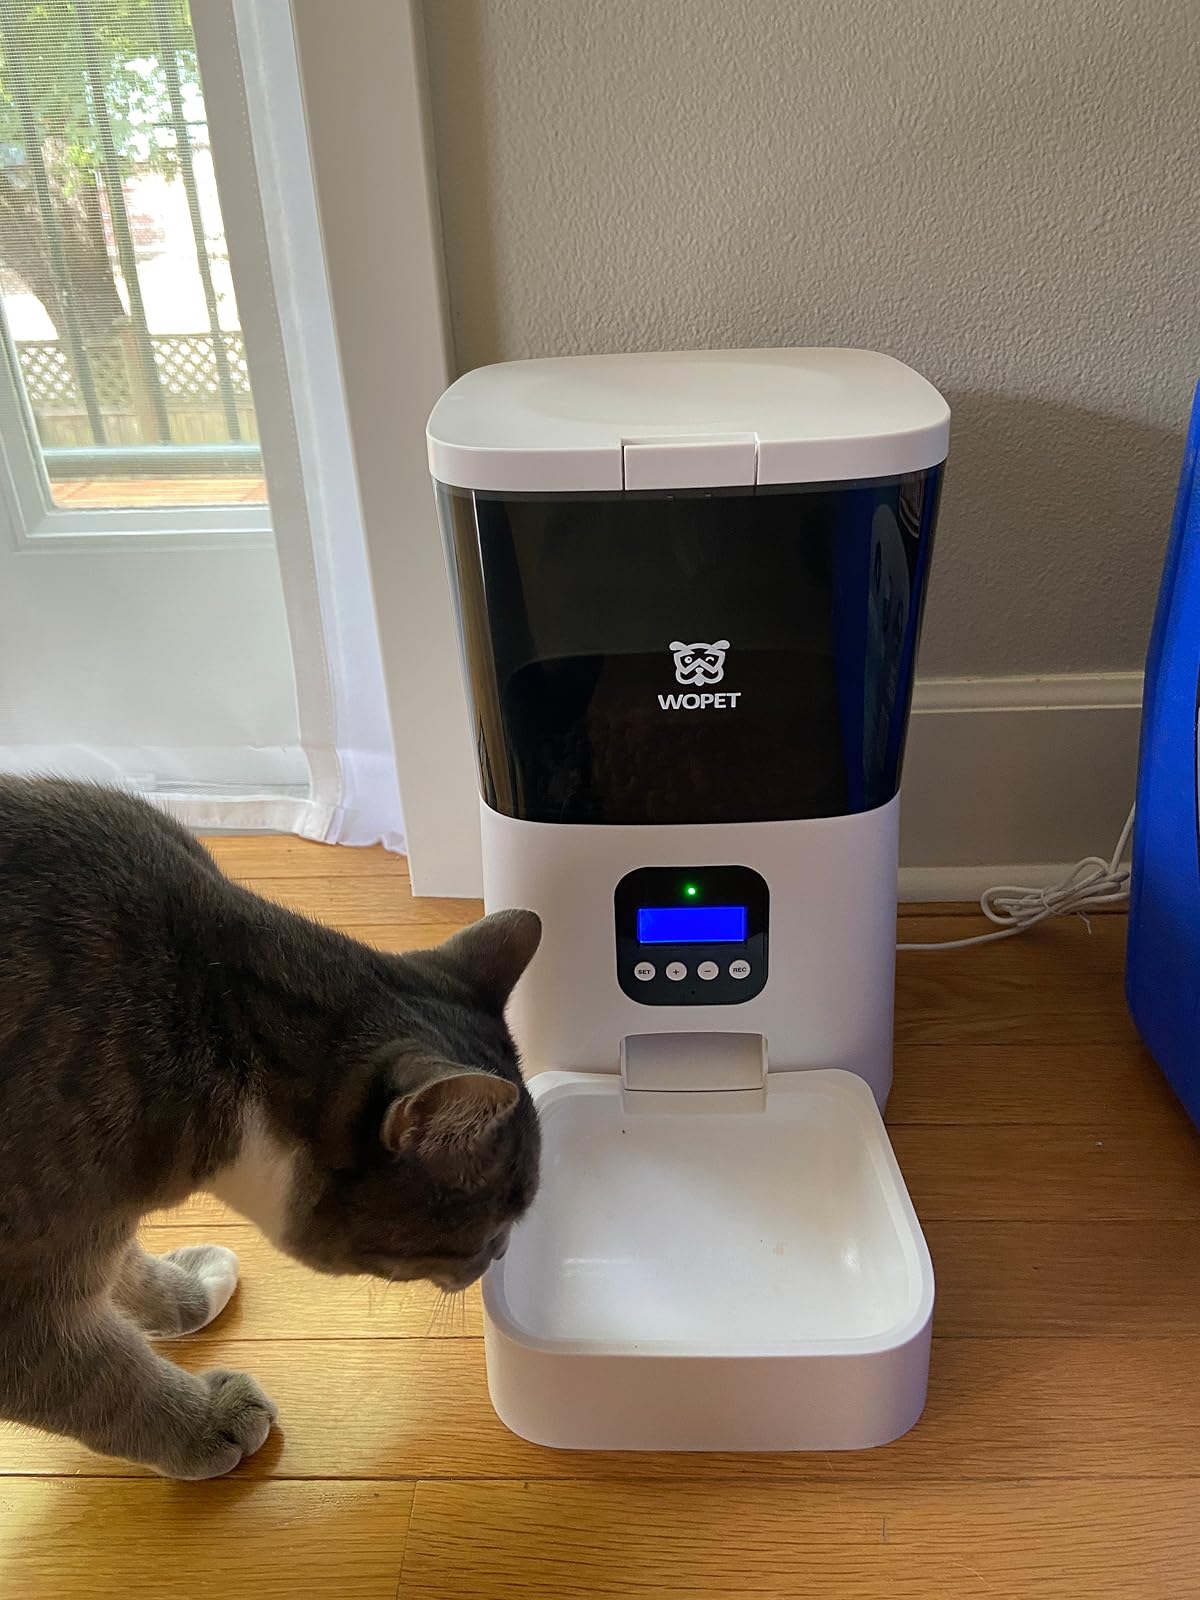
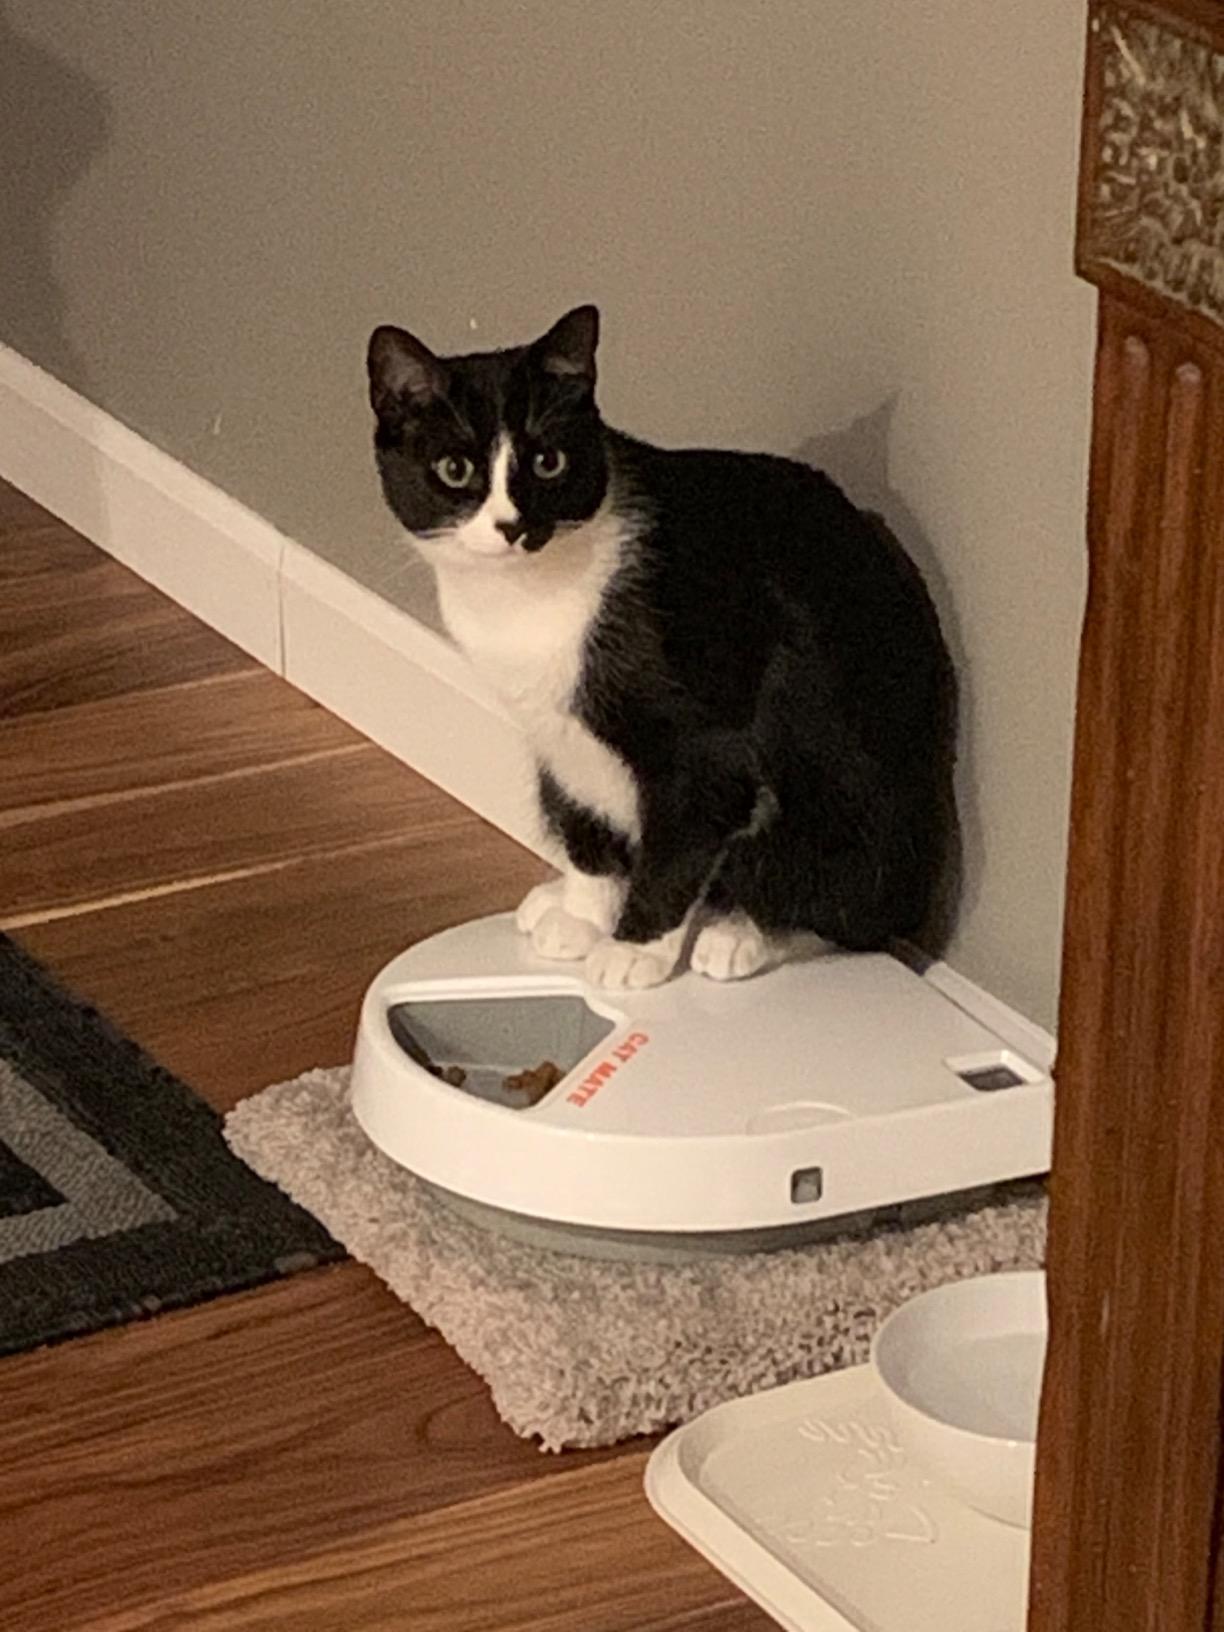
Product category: items_feeder
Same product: no